Eumastacoidea

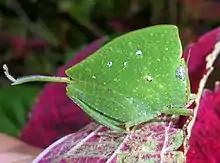
Family Chorotypidae"Phyllochoreia ramakrishnai"Wayanad Wildlife Sanctuary

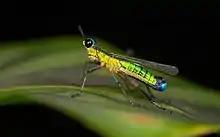
Family Eumastacidae"Eumastax zumuniana"near Tena, Ecuador

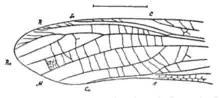
Family †Promastacidae"Promastax archaicus"1910 illustration of fossil

The overall classification based on characteristics of the genitalia and the geographic distribution of family groups are as follows: